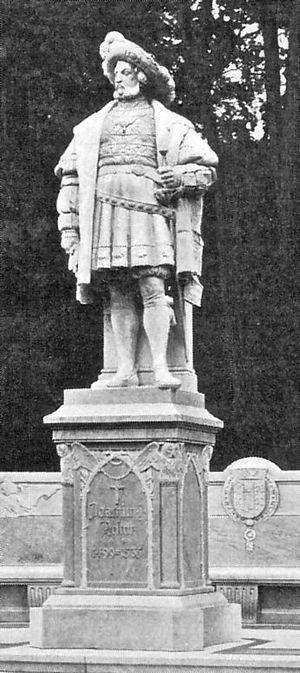
L'allée de la Victoire était une artère berlinoise prestigieuse, disparue peu après la Seconde Guerre mondiale. Conçue et financée par le Kaiser Guillaume II comme allée d'agrément du Großer Tiergarten, elle voit sa construction s'échelonner entre 1895 et 1901.